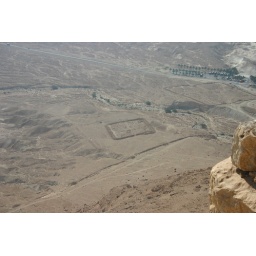
the assault took so long they had to house the soldiers in camps at the base